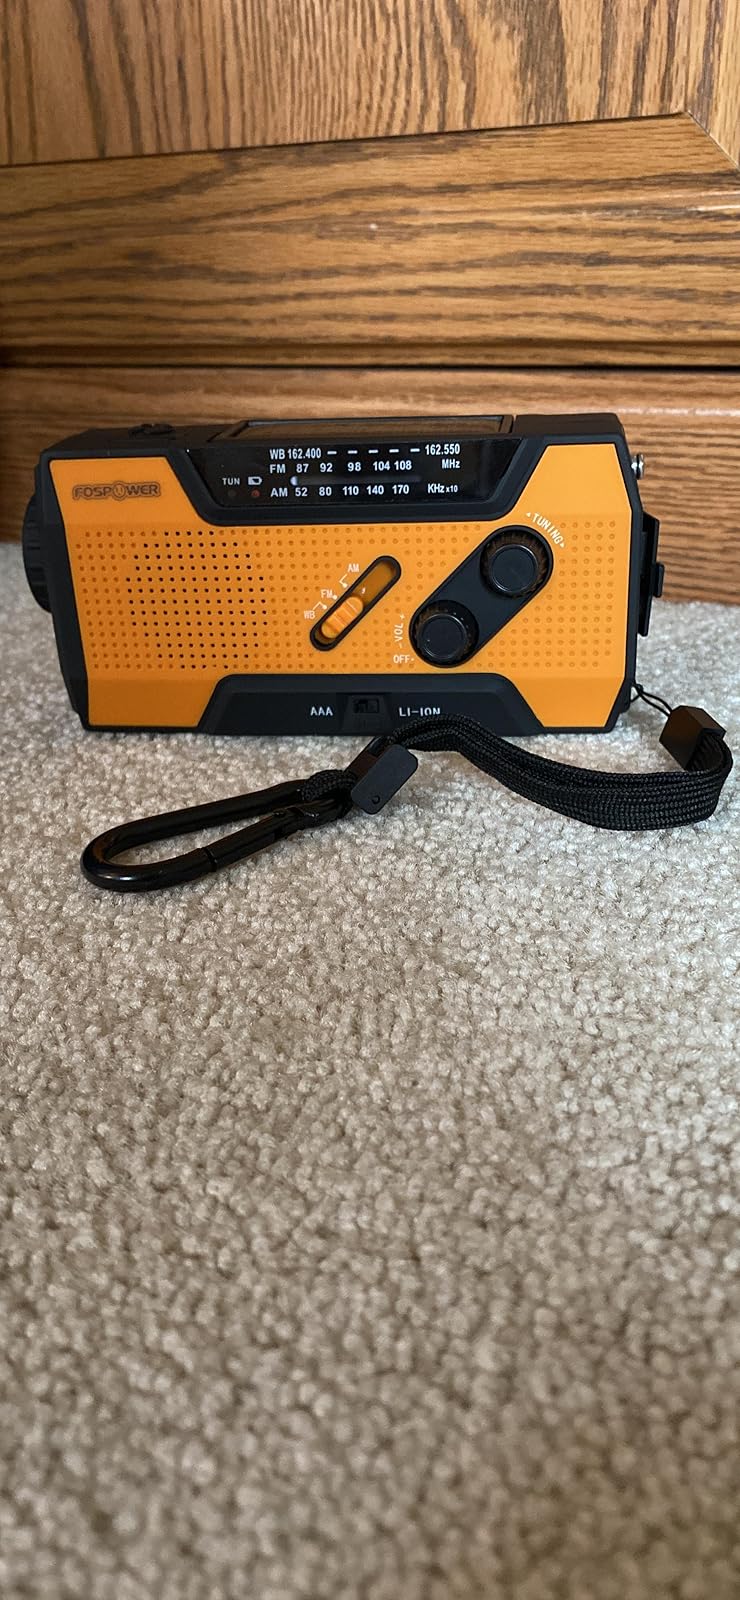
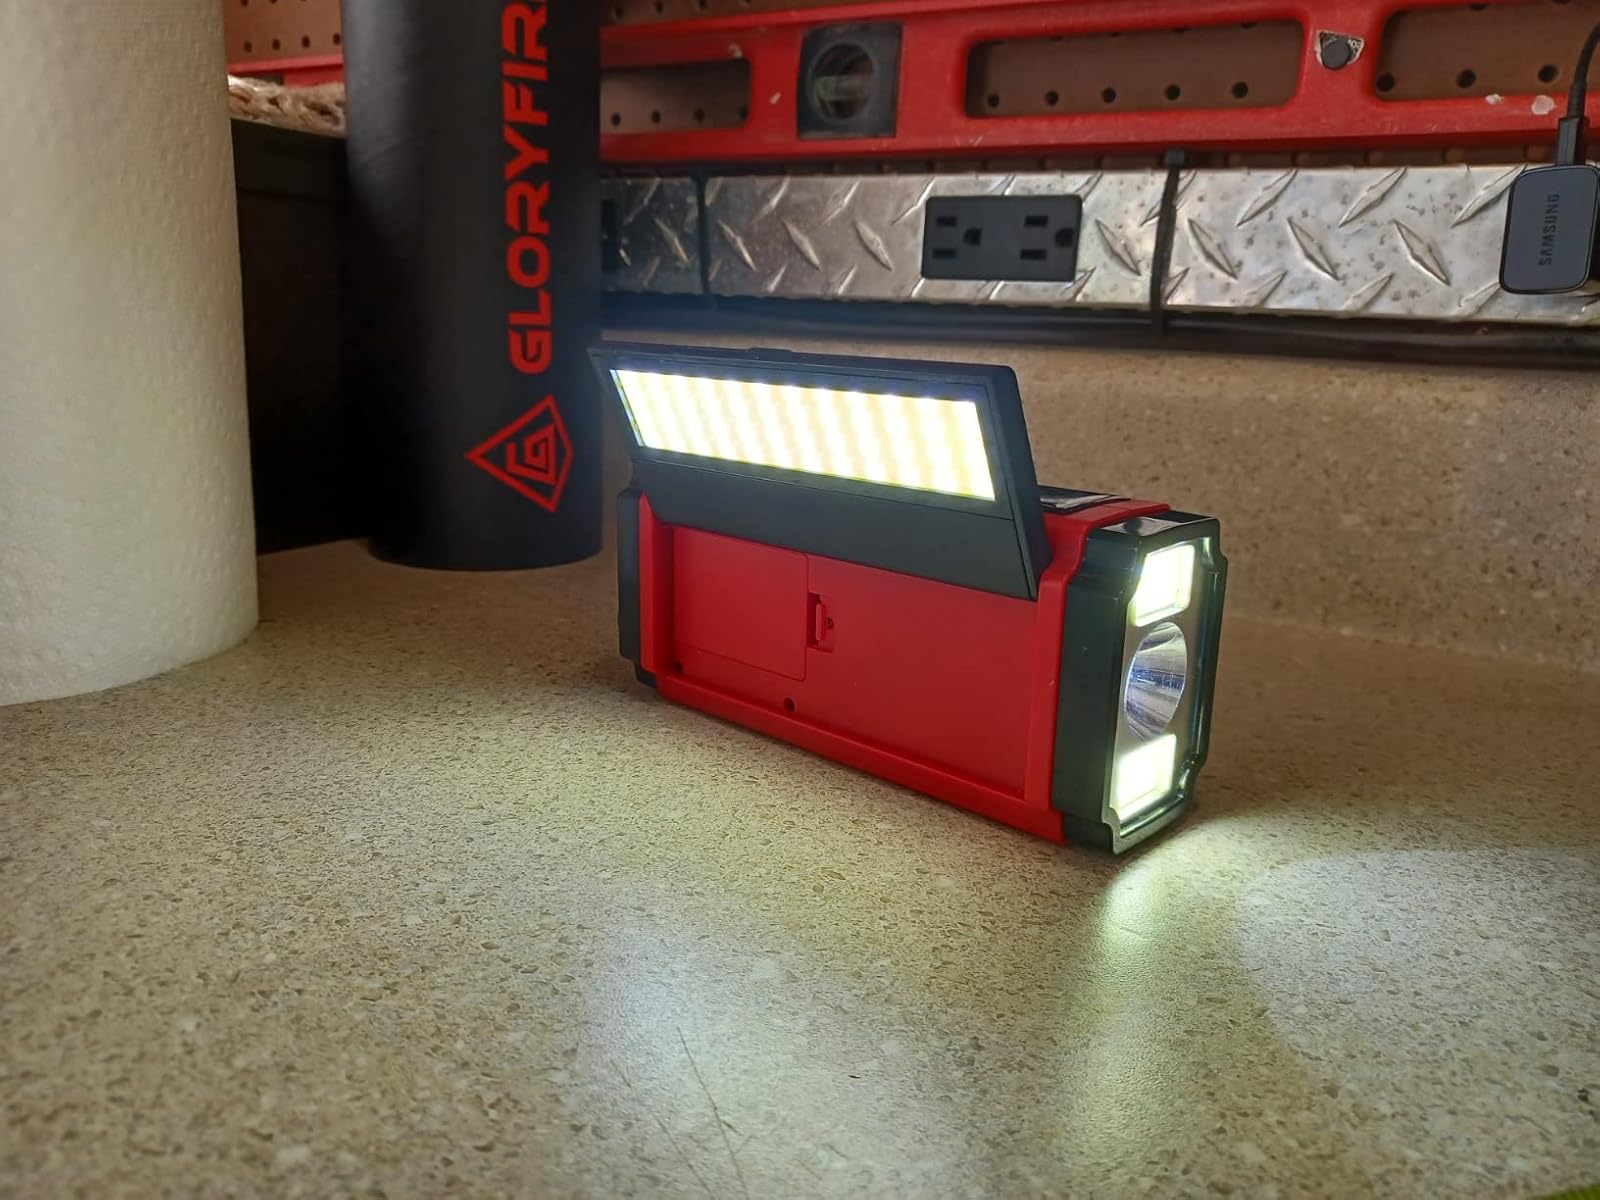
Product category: radio
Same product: no